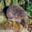
Label: porcupine